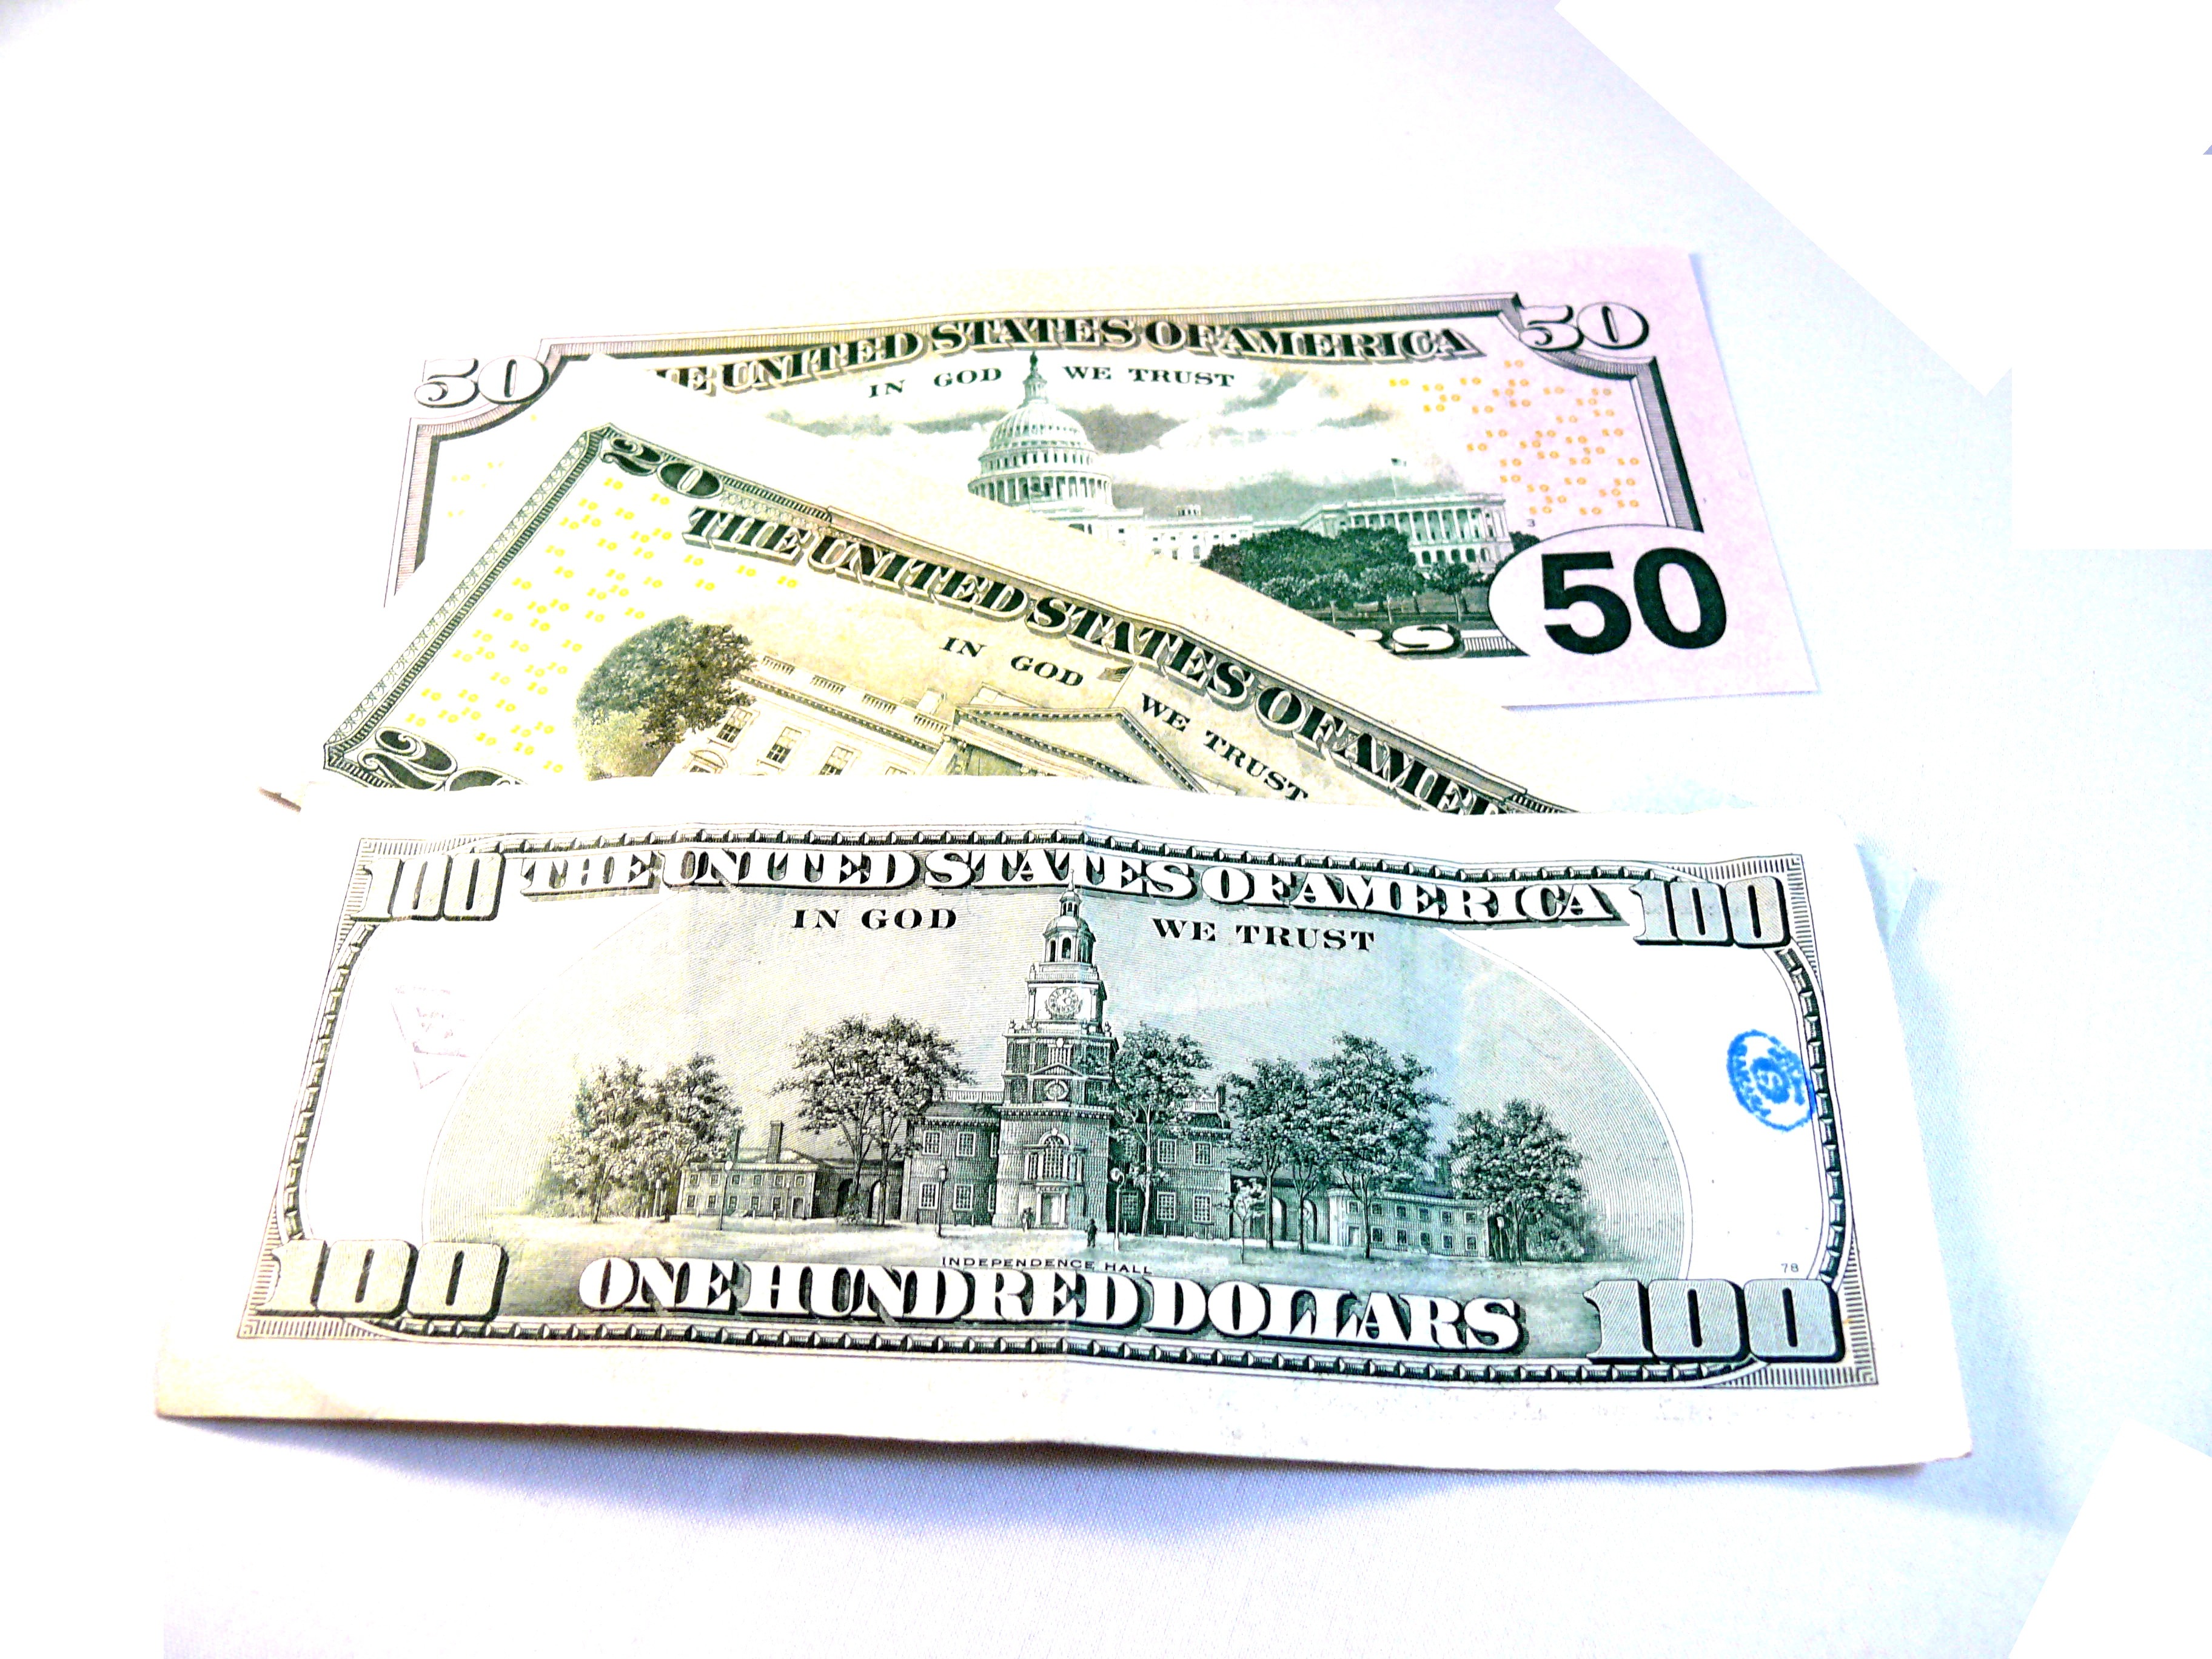
usa, america, money, paper, brand, cash, bank, currency, dollar, 50, 100, 20, document, notes, banknote